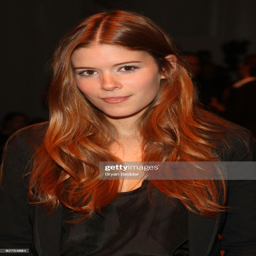
actor attends fashion show during fashion week .